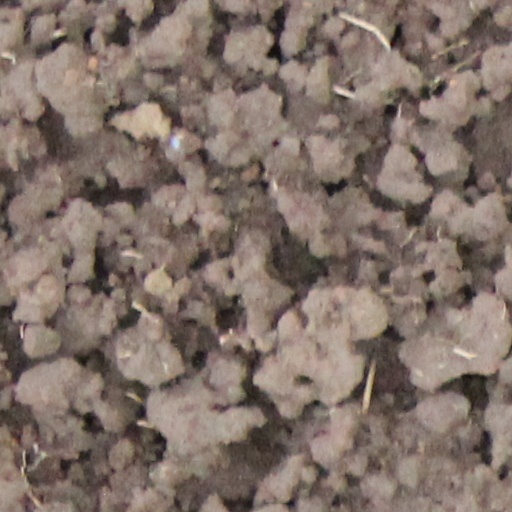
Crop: wheat